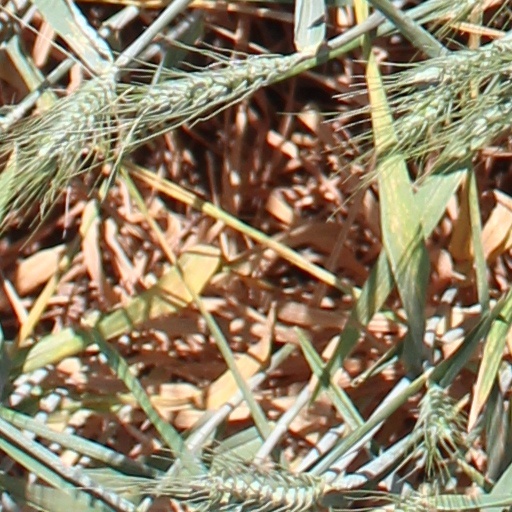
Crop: wheat